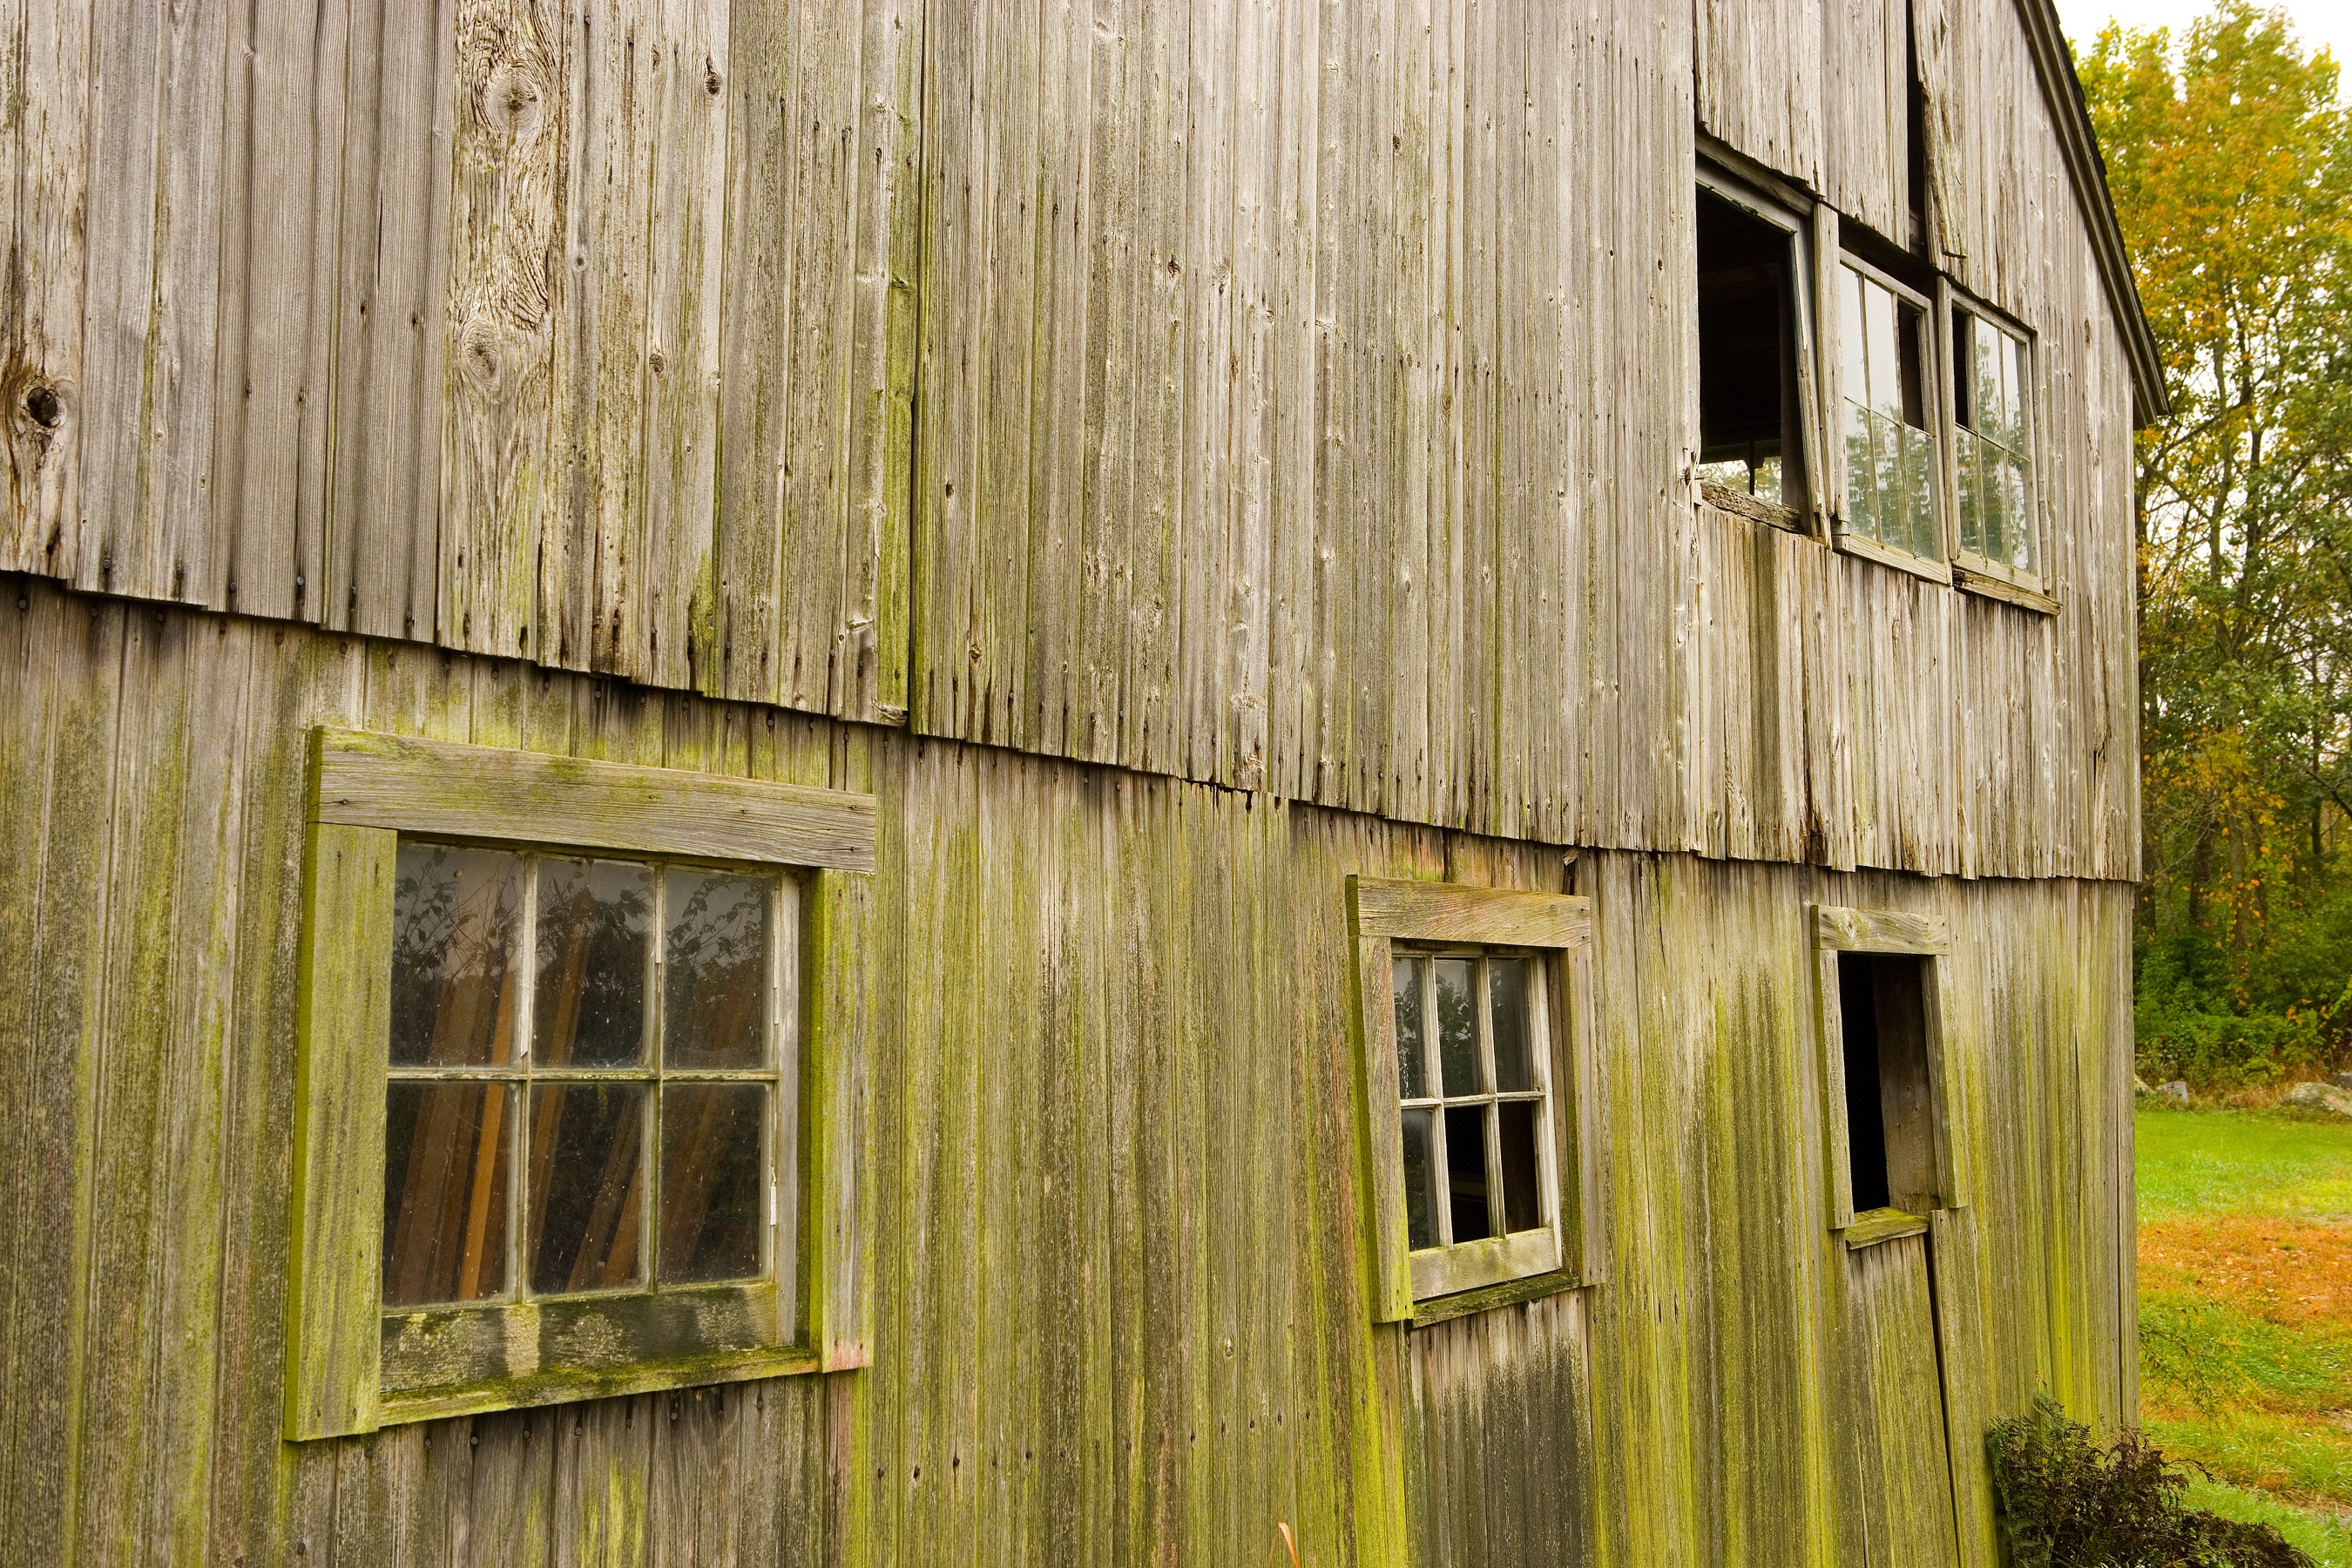
architecture, wood, countryside, house, window, building, barn, home, wall, shed, rustic, hut, shack, rural, farming, cottage, facade, agriculture, wooden, log cabin, dairy, siding, rural area, outdoor structure